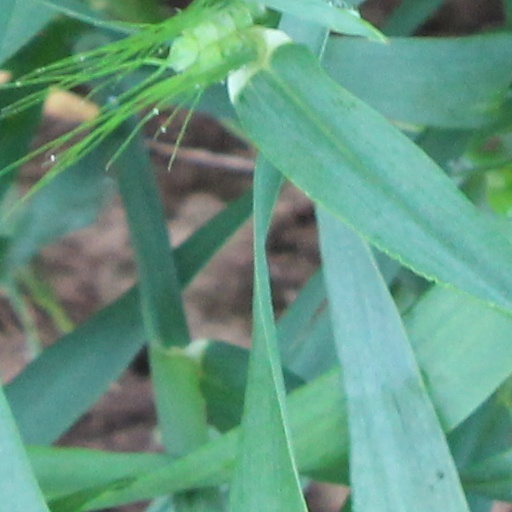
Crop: wheat